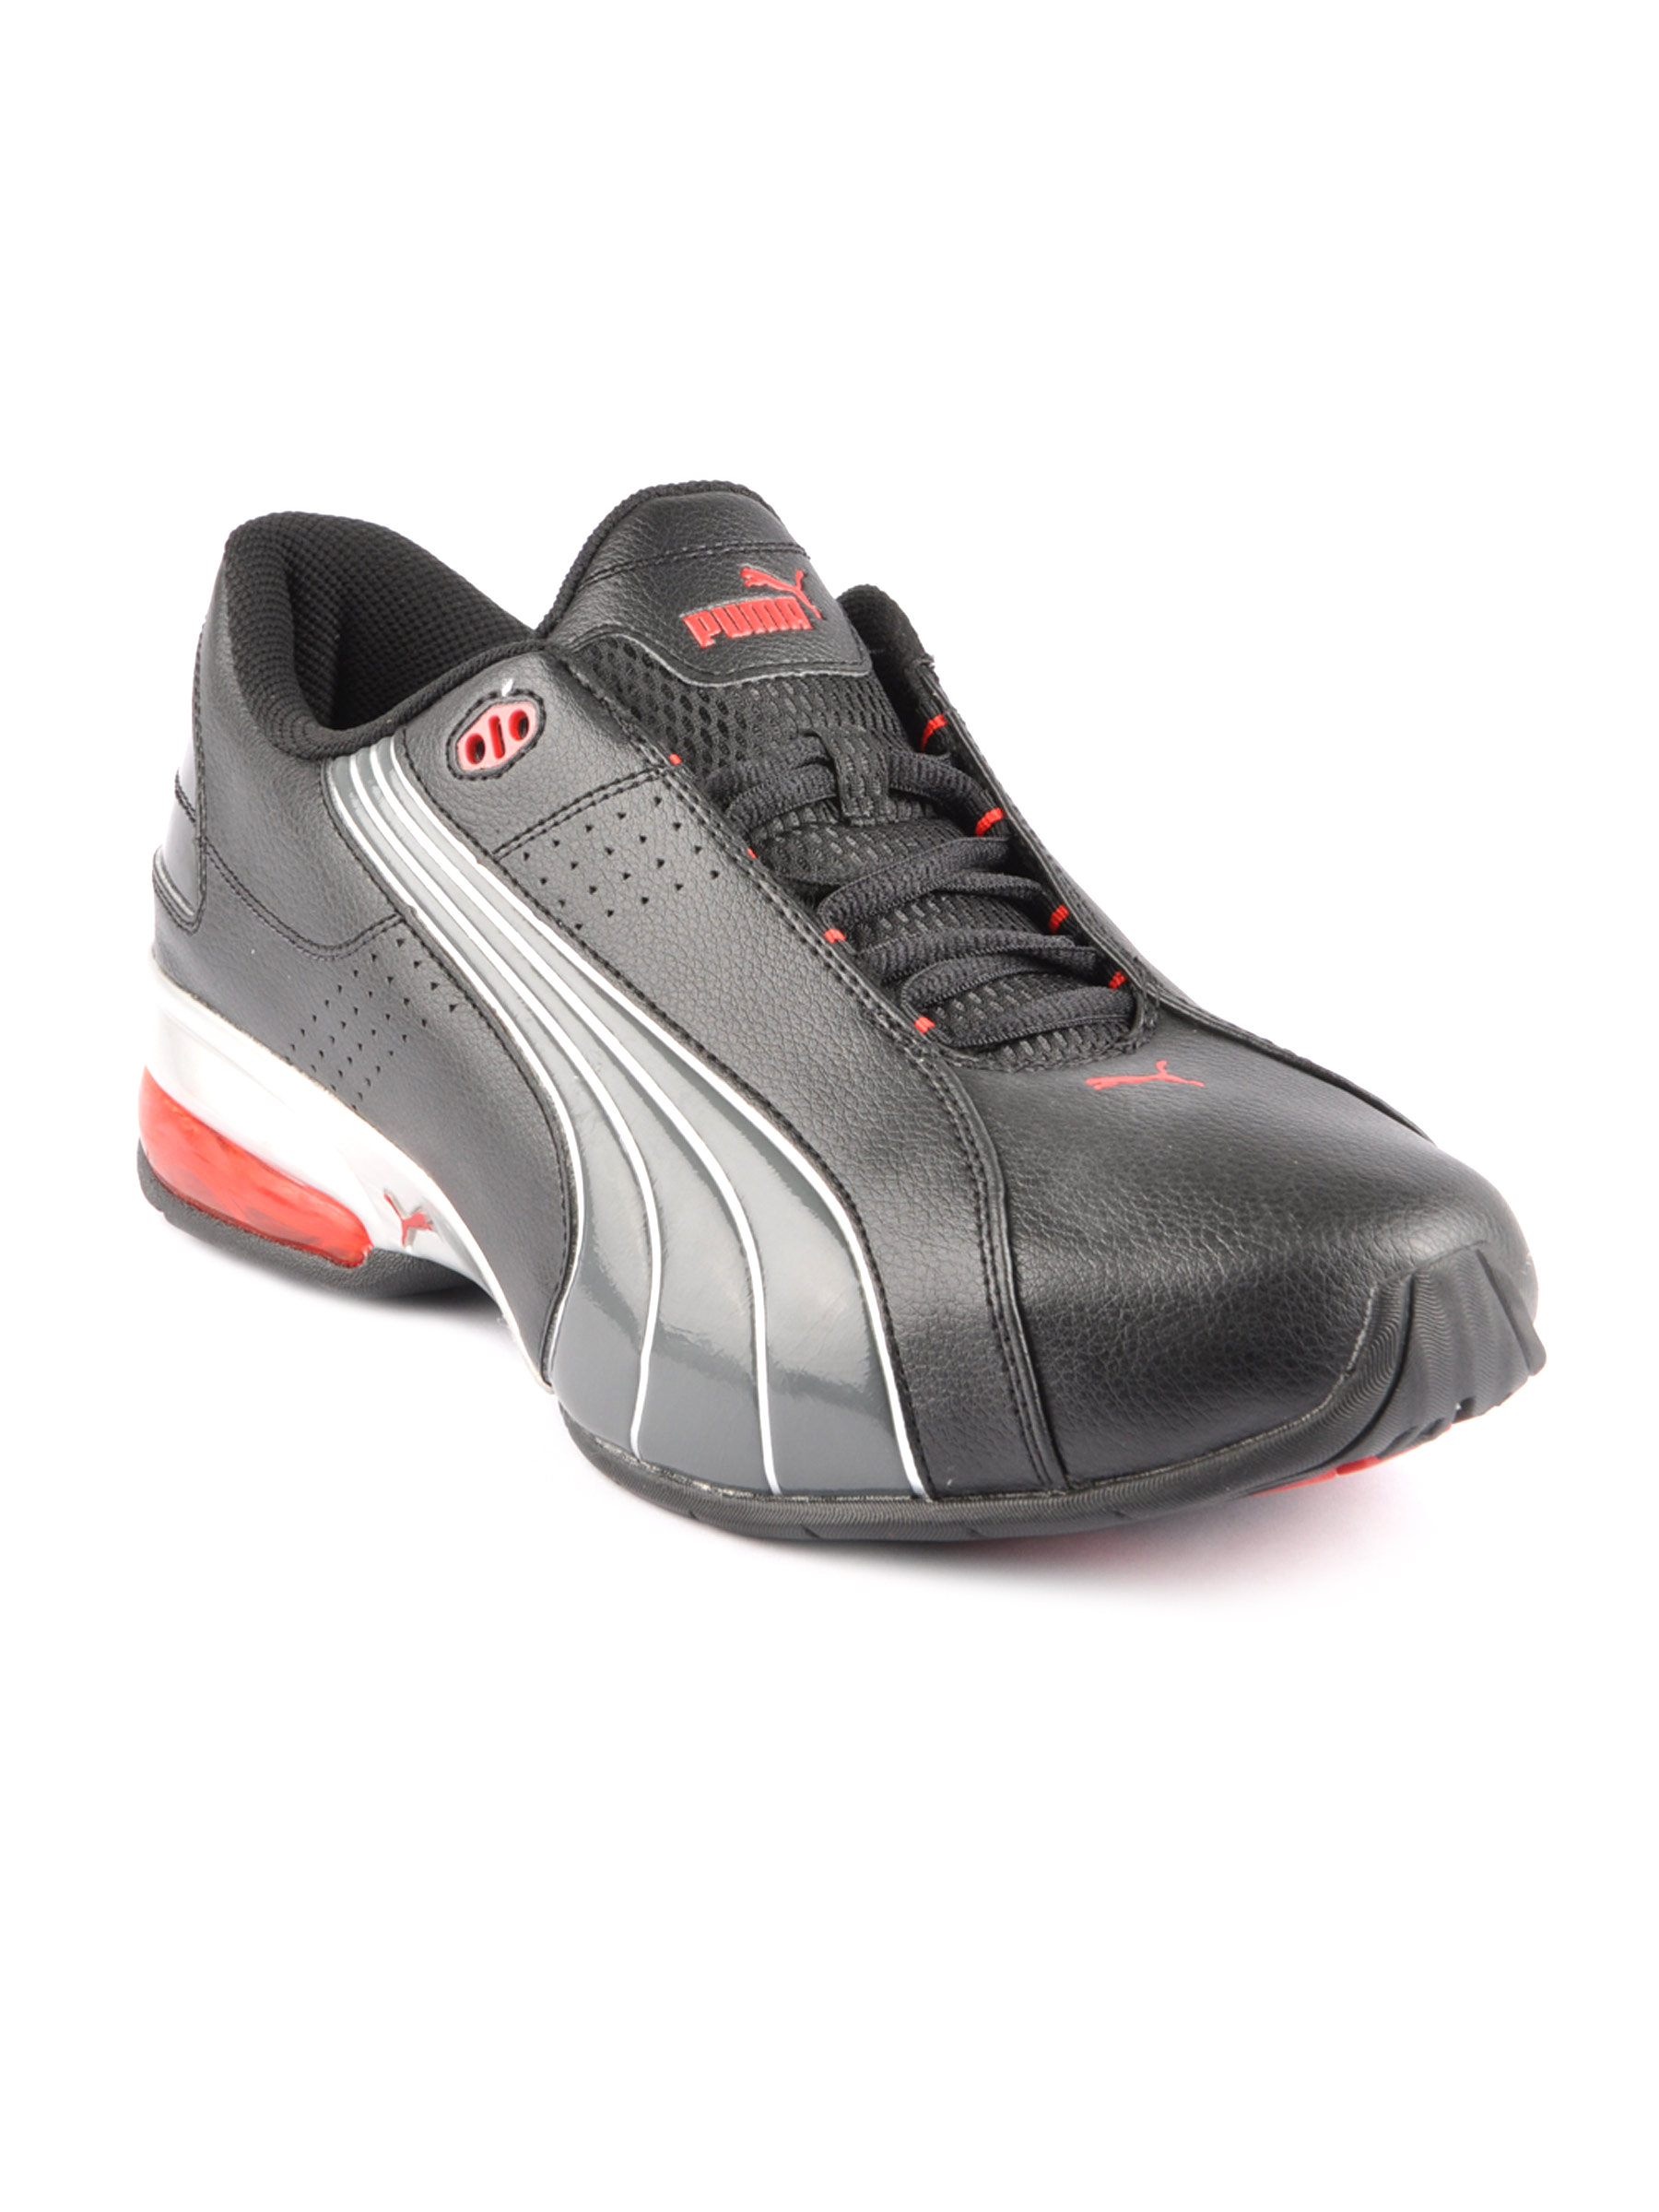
Puma Men Cell Tolero Black Casual Shoes
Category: Footwear / Shoes / Casual Shoes
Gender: Men
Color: Black
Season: Fall 2011
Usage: Casual